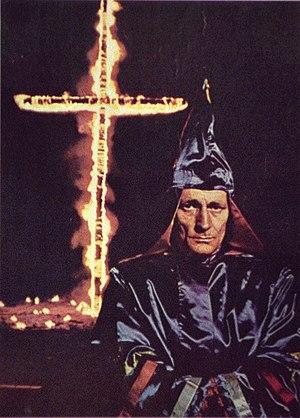
Robert Marvin Shelton est un ancien vendeur de pneus de voiture et imprimeur qui est devenu célèbre au niveau national en tant qu'Imperial Wizard des United Klans of America, un groupe du Ku Klux Klan.